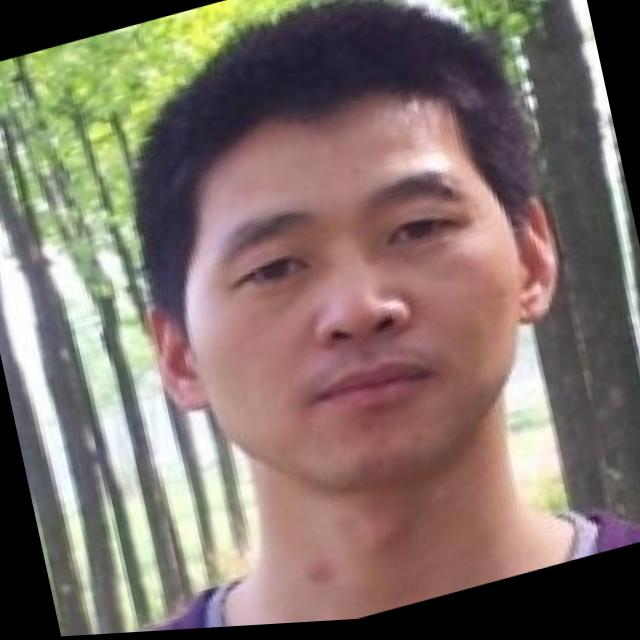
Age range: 21-44